Patrol Craft Fast

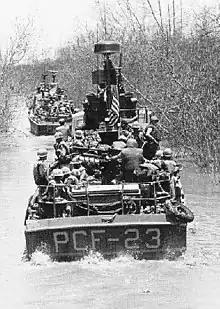
PCFs carry a group of South Vietnamese marines up a narrow canal for insertion.

The first Swift Boats arrived in South Vietnam in October 1965. The boats were initially used as coastal patrol craft in Operation Market Time, interdicting seaborne supplies on their way to the Viet Cong (VC) and People's Army of Vietnam (PAVN) forces in South Vietnam. However, the design's shallow draft and low freeboard limited their seaworthiness in open waters. These limitations, plus the difficulties being encountered in the interior waterways by the smaller, more lightly armed PBRs, led to the incorporation of Swifts to patrol the of rivers and canals of Vietnam's interior waterways. Swift Boats continued to operate along the Vietnamese coastal areas, but with the start of Admiral Elmo Zumwalt's "SEALORDS" riverway interdiction strategy, their primary area of operations soon centered upon the Cà Mau Peninsula and the Mekong Delta area in the southern tip of Vietnam. Here they patrolled the waterways and performed special operations, including gunfire support, troop insertion and evacuation, and raids into enemy territory.